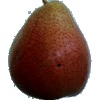
Label: pear_forelle